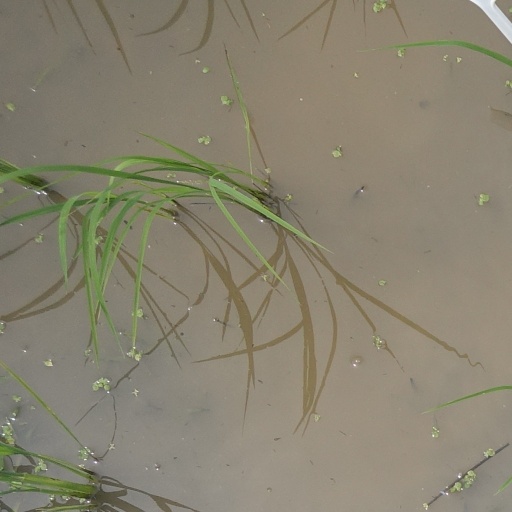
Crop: rice